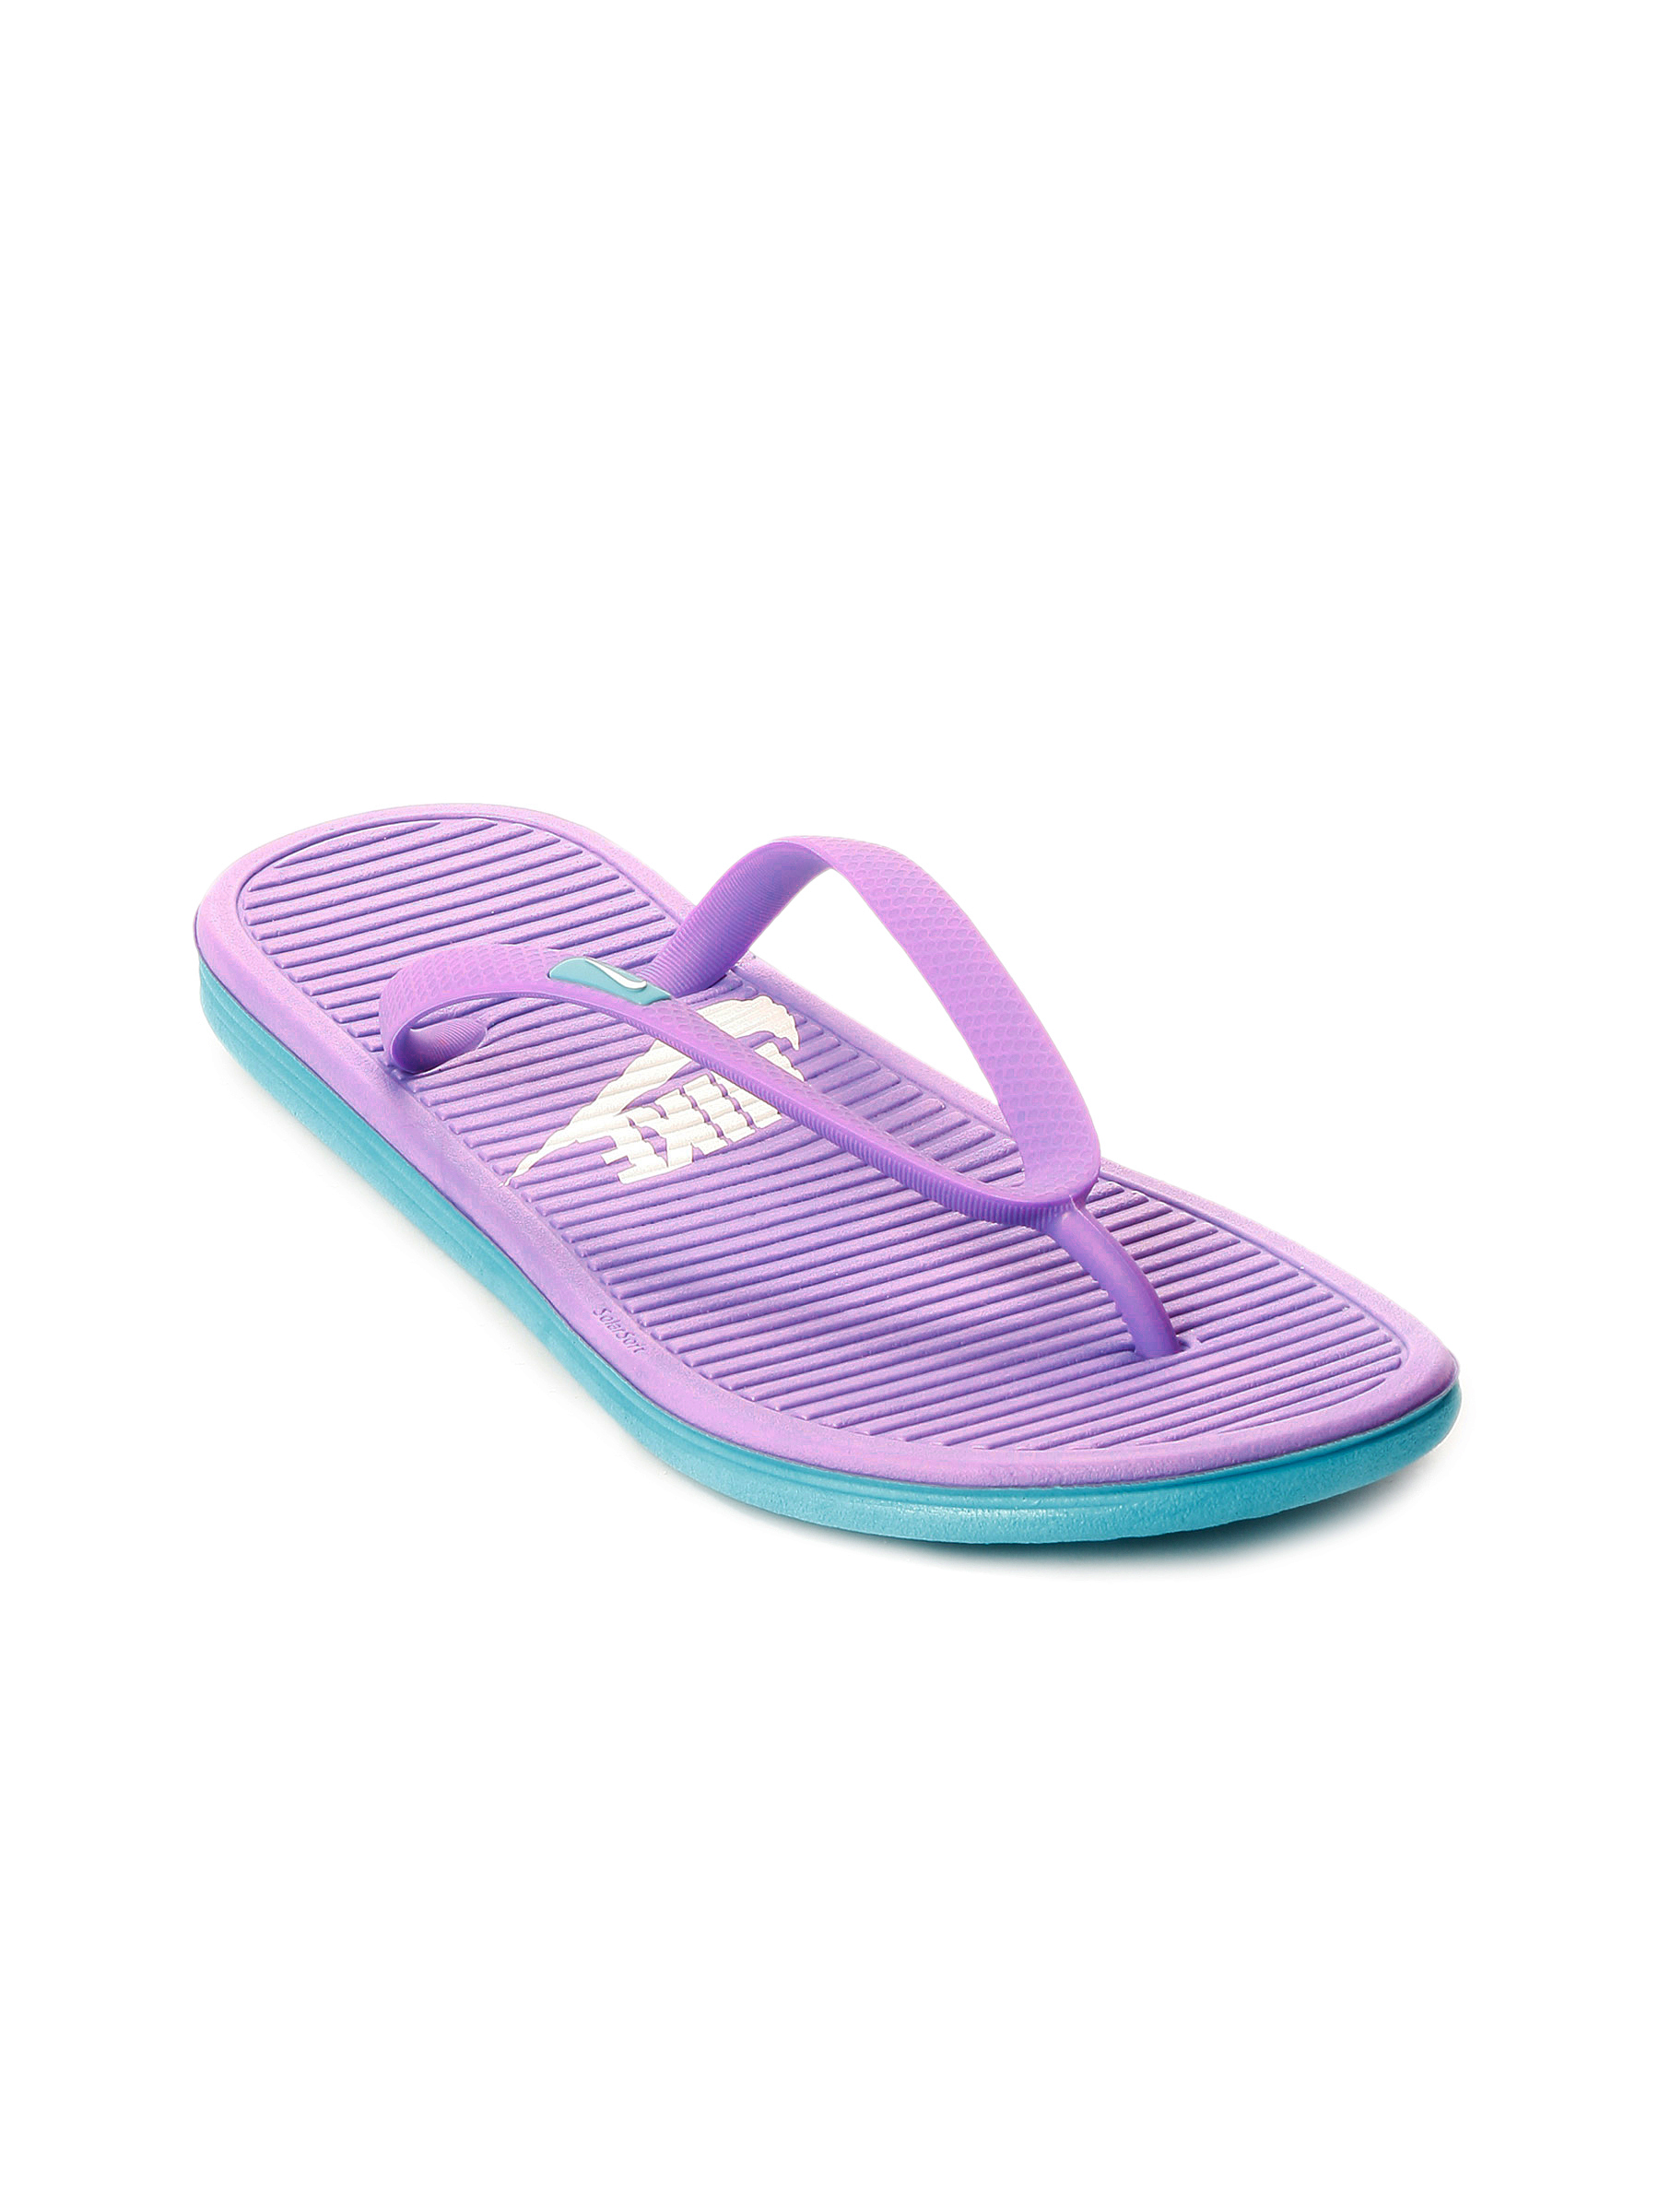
Nike Women Solarsoft Thong Purple Slipper
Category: Footwear / Flip Flops / Flip Flops
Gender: Women
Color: Purple
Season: Fall 2011
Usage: Casual